Stalker (2012 film)

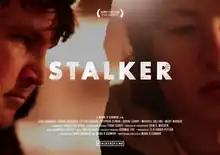
Official poster

Stalker is a 2012 Irish psychological thriller film written and directed by Mark O'Connor.